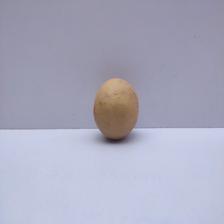
Size: Medium